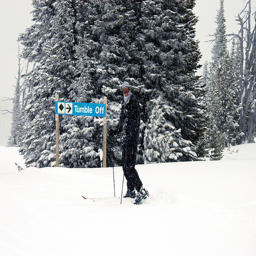
A man riding skis next to a blue sign near a forest.
A person from the side, standing on skis, holding poles, in the snow by a sign with black diamond and arrow, with print "Tumble Off" all in front of a big evergreen tree with snow.
The skier walks with ski poles beside a huge trees.
A person about to go down a blue labeled ski run.
a person standing in front of a big snow covered tree